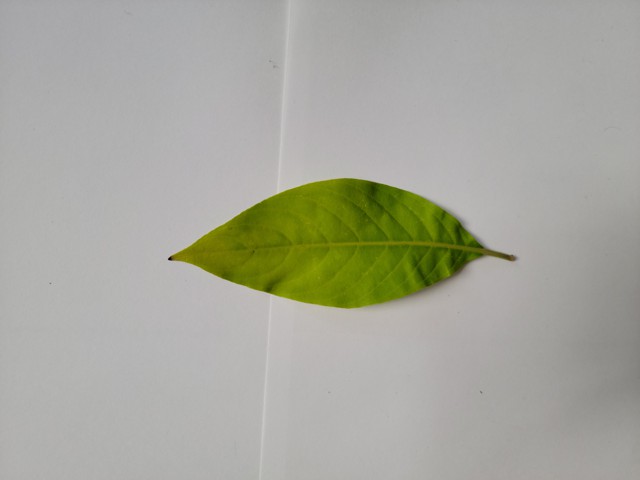
Plant: basok